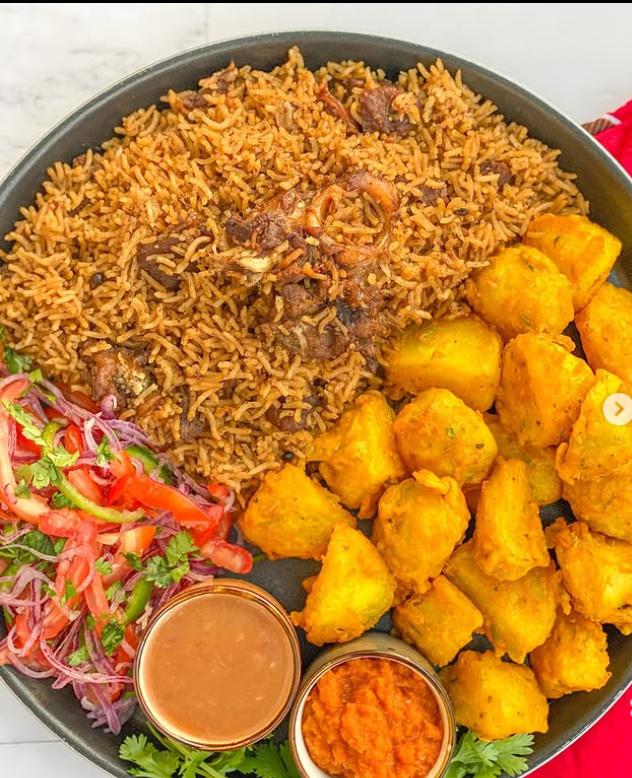
Ooooh mashallah! Sahani ya chuma imejaa vyakula vifuatavyo:pilau ya nyama,viazikaranga,mchuzi wa rangi ya njano, kachumbari ya [cs] tomato [cs], pilipili hoho na kitunguu.